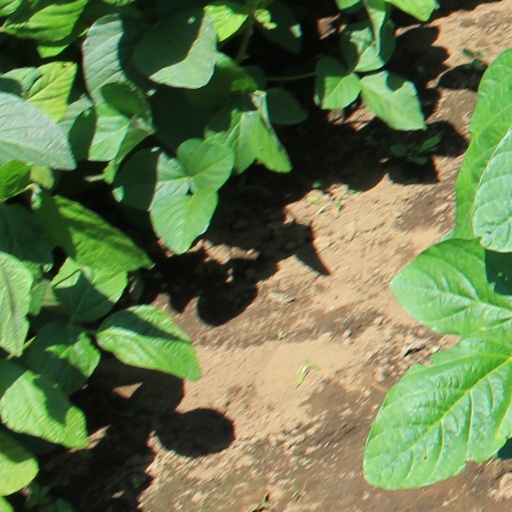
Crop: soybean